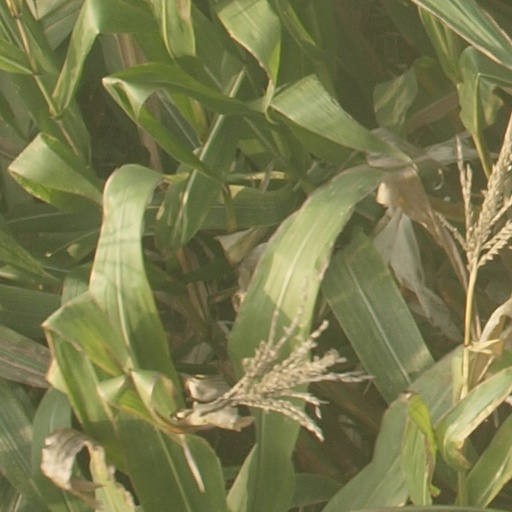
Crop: maize; corn